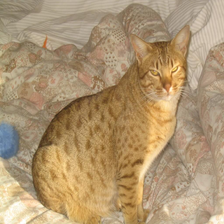
Species: cat
Breed: Egyptian Mau